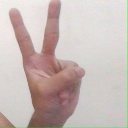
अक्षर: क